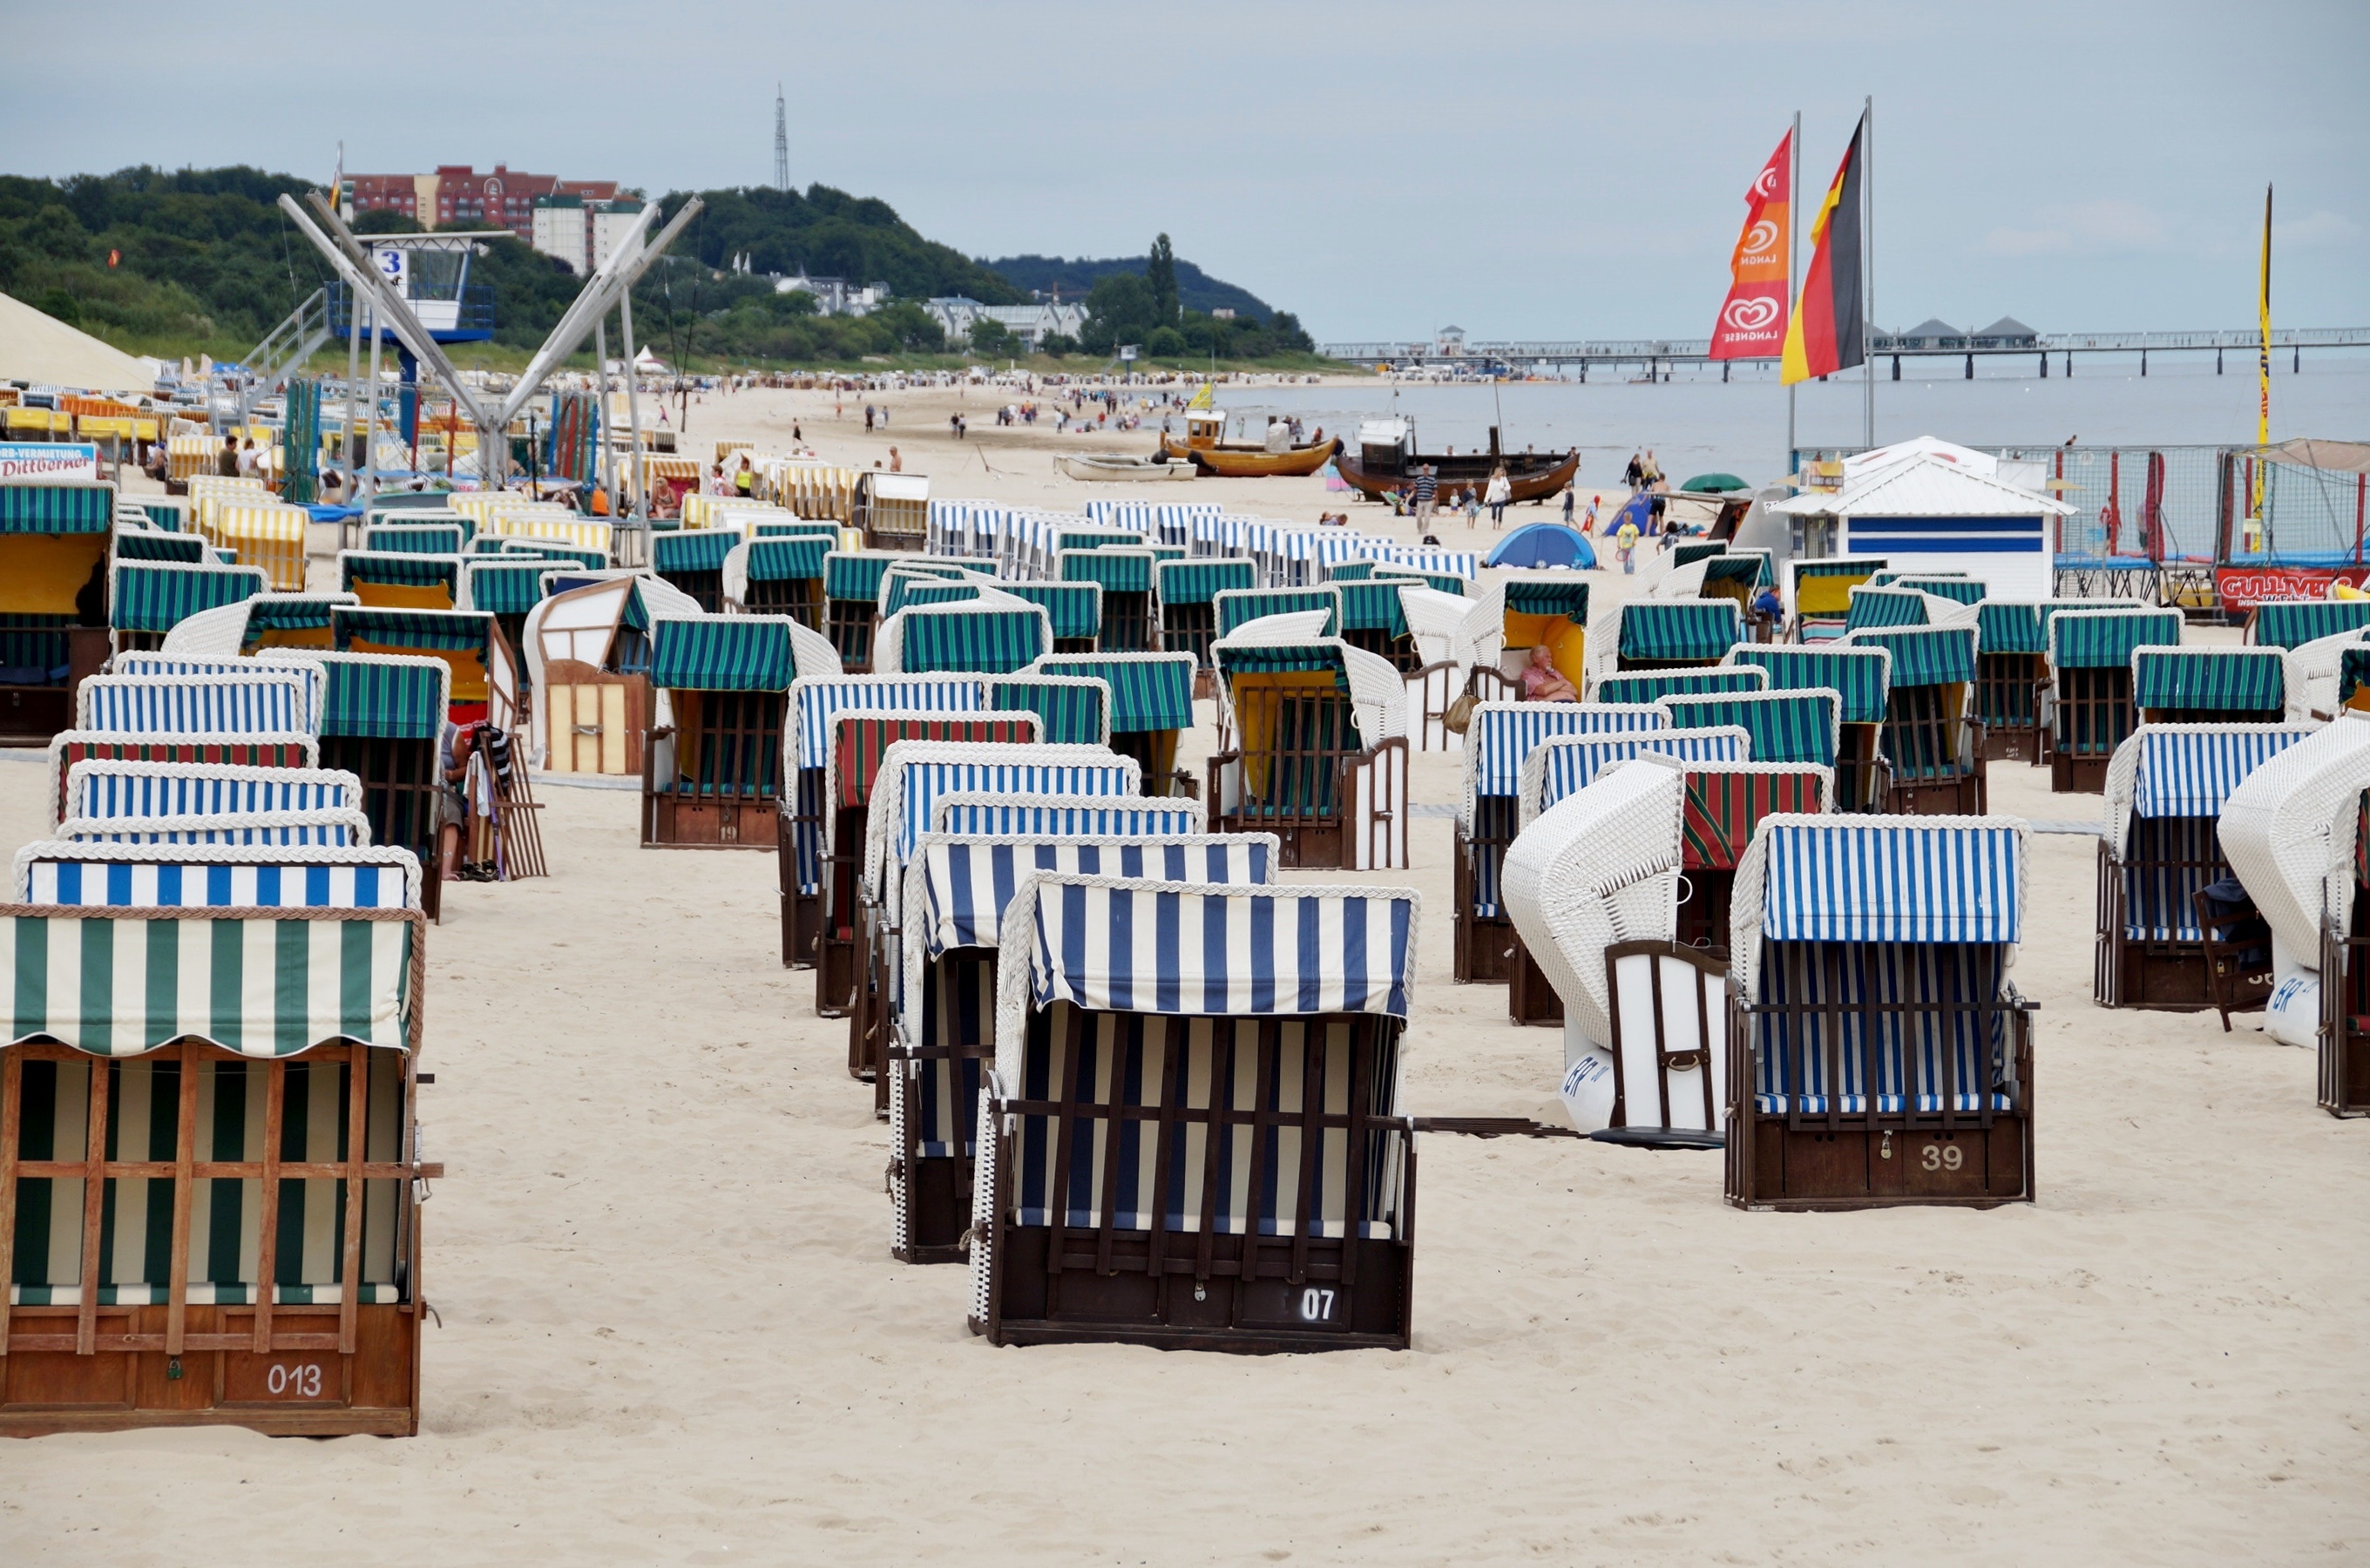
beach, sand, boardwalk, town, city, walkway, vacation, travel, market, tourism, public space, holidays, fair, the baltic sea, beach basket, beach baskets